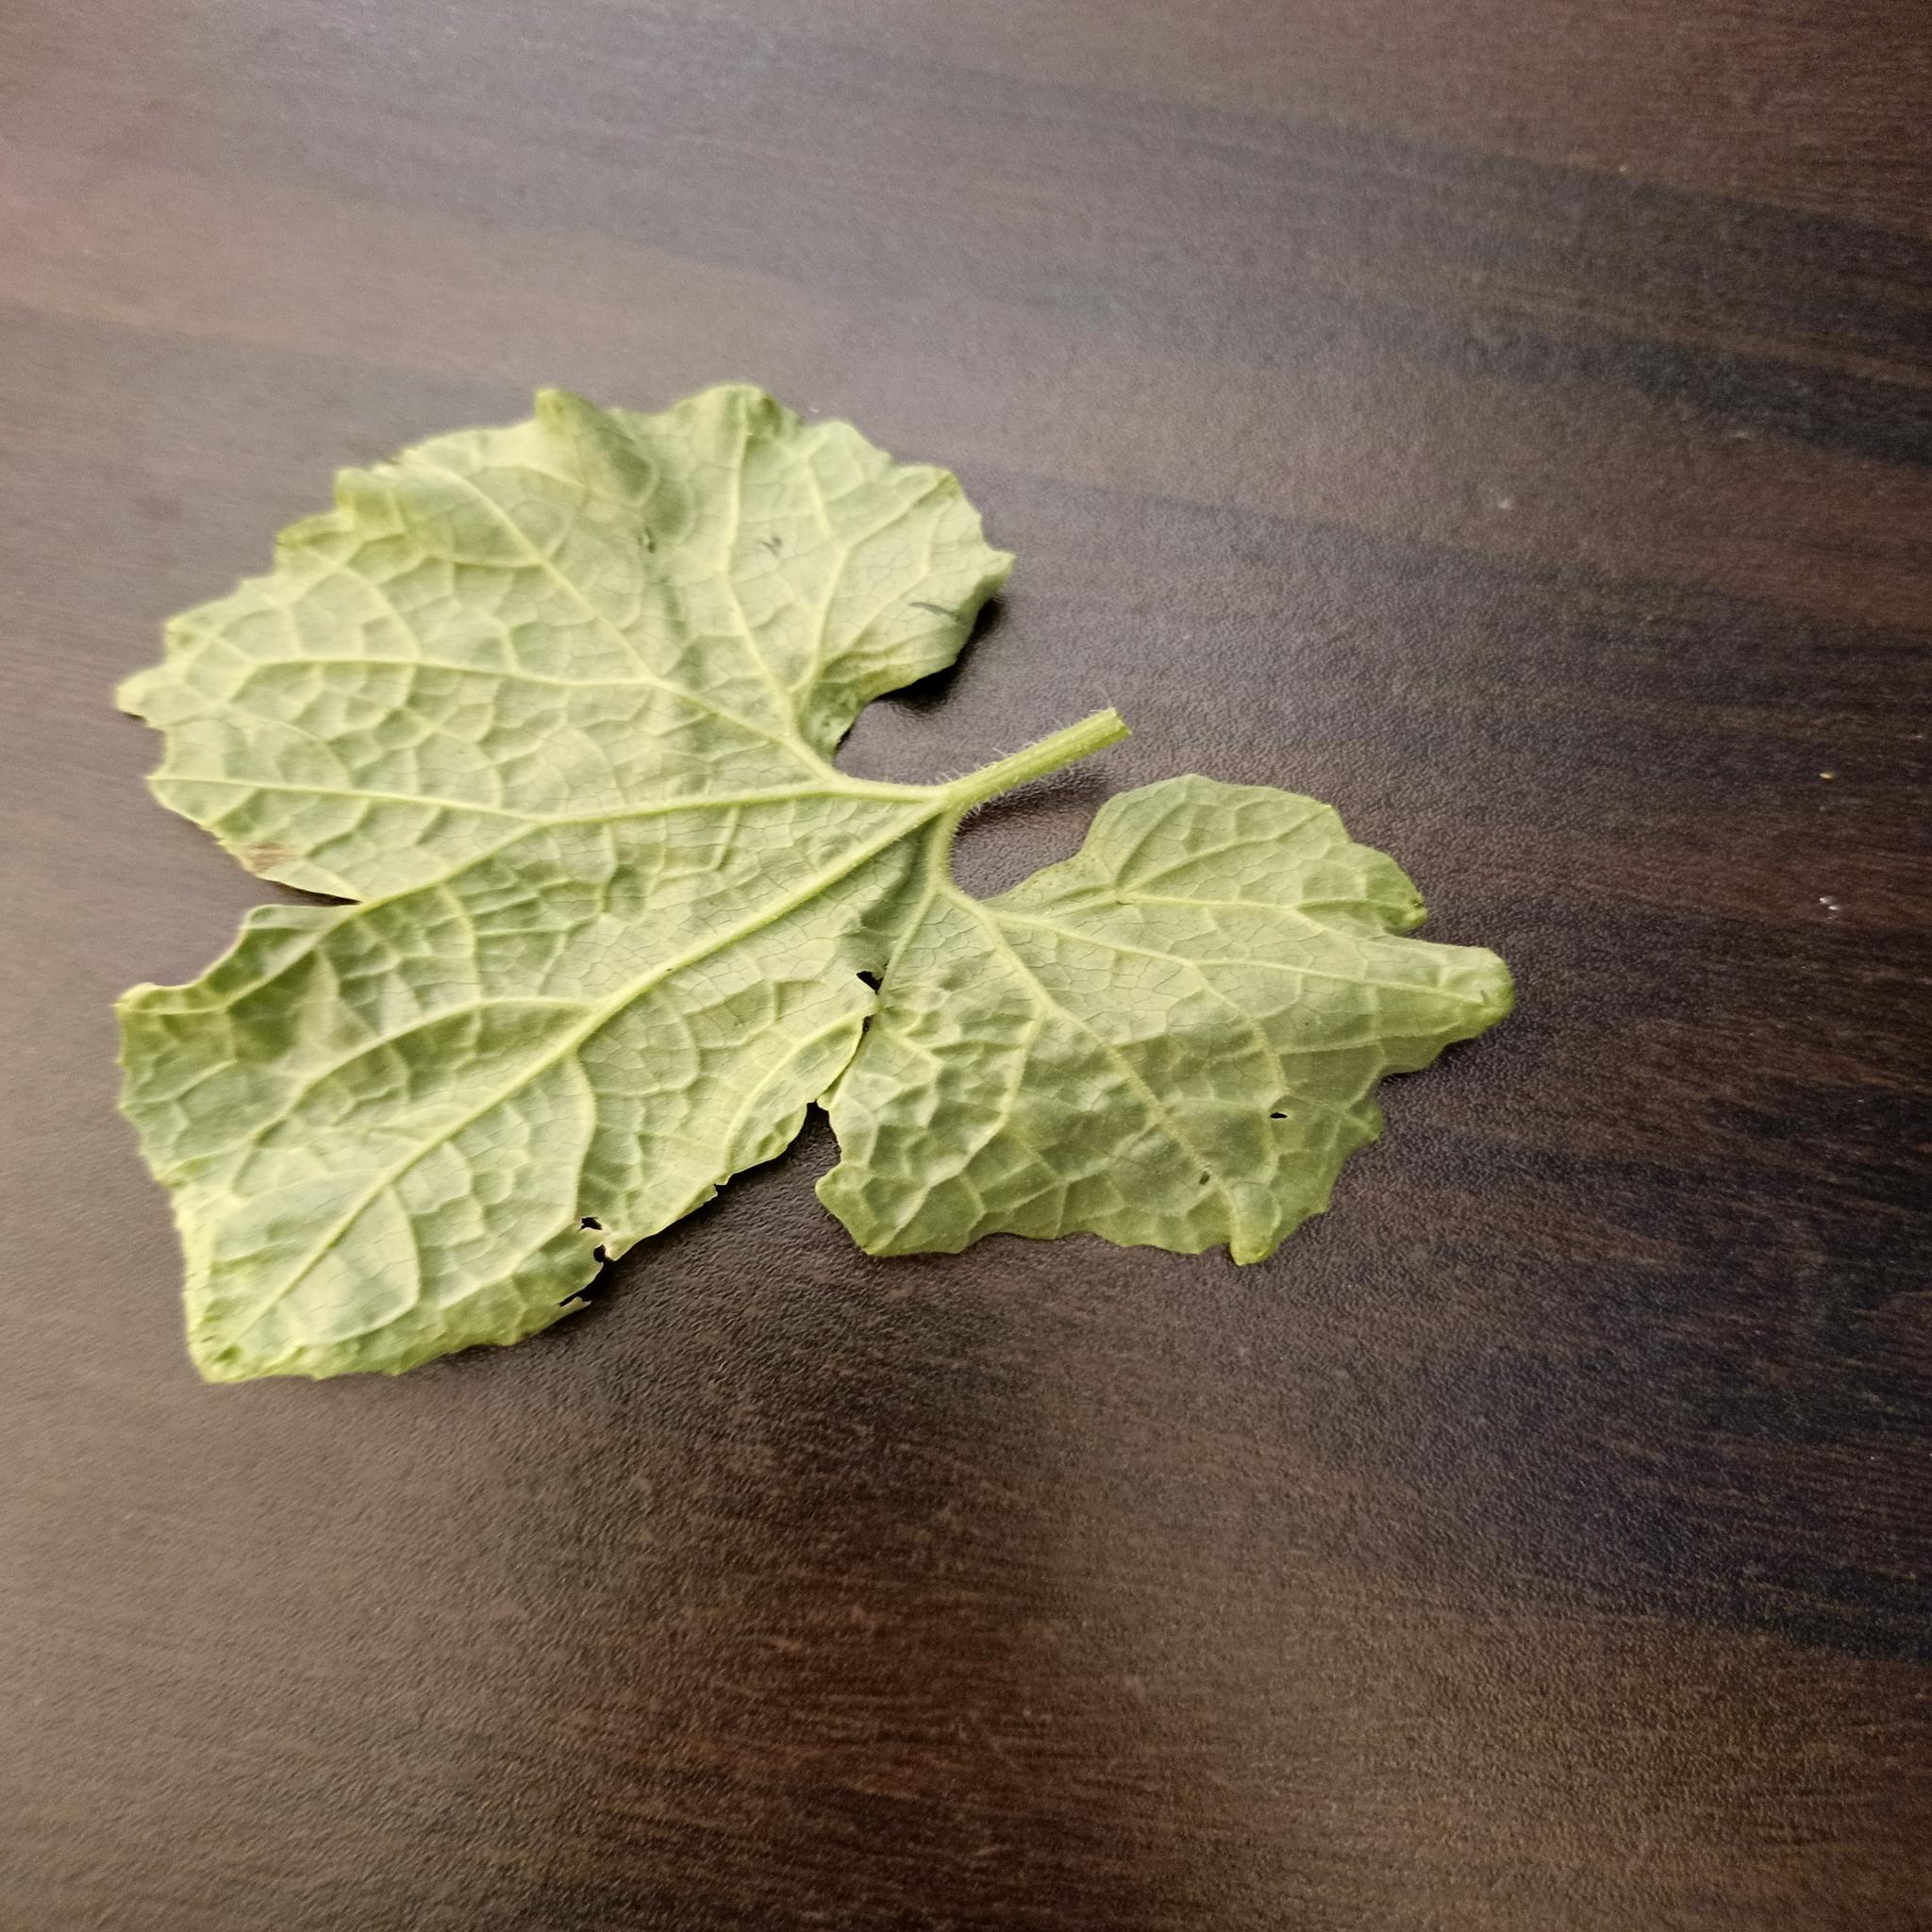
Label: Leaf curl